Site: brandenburg
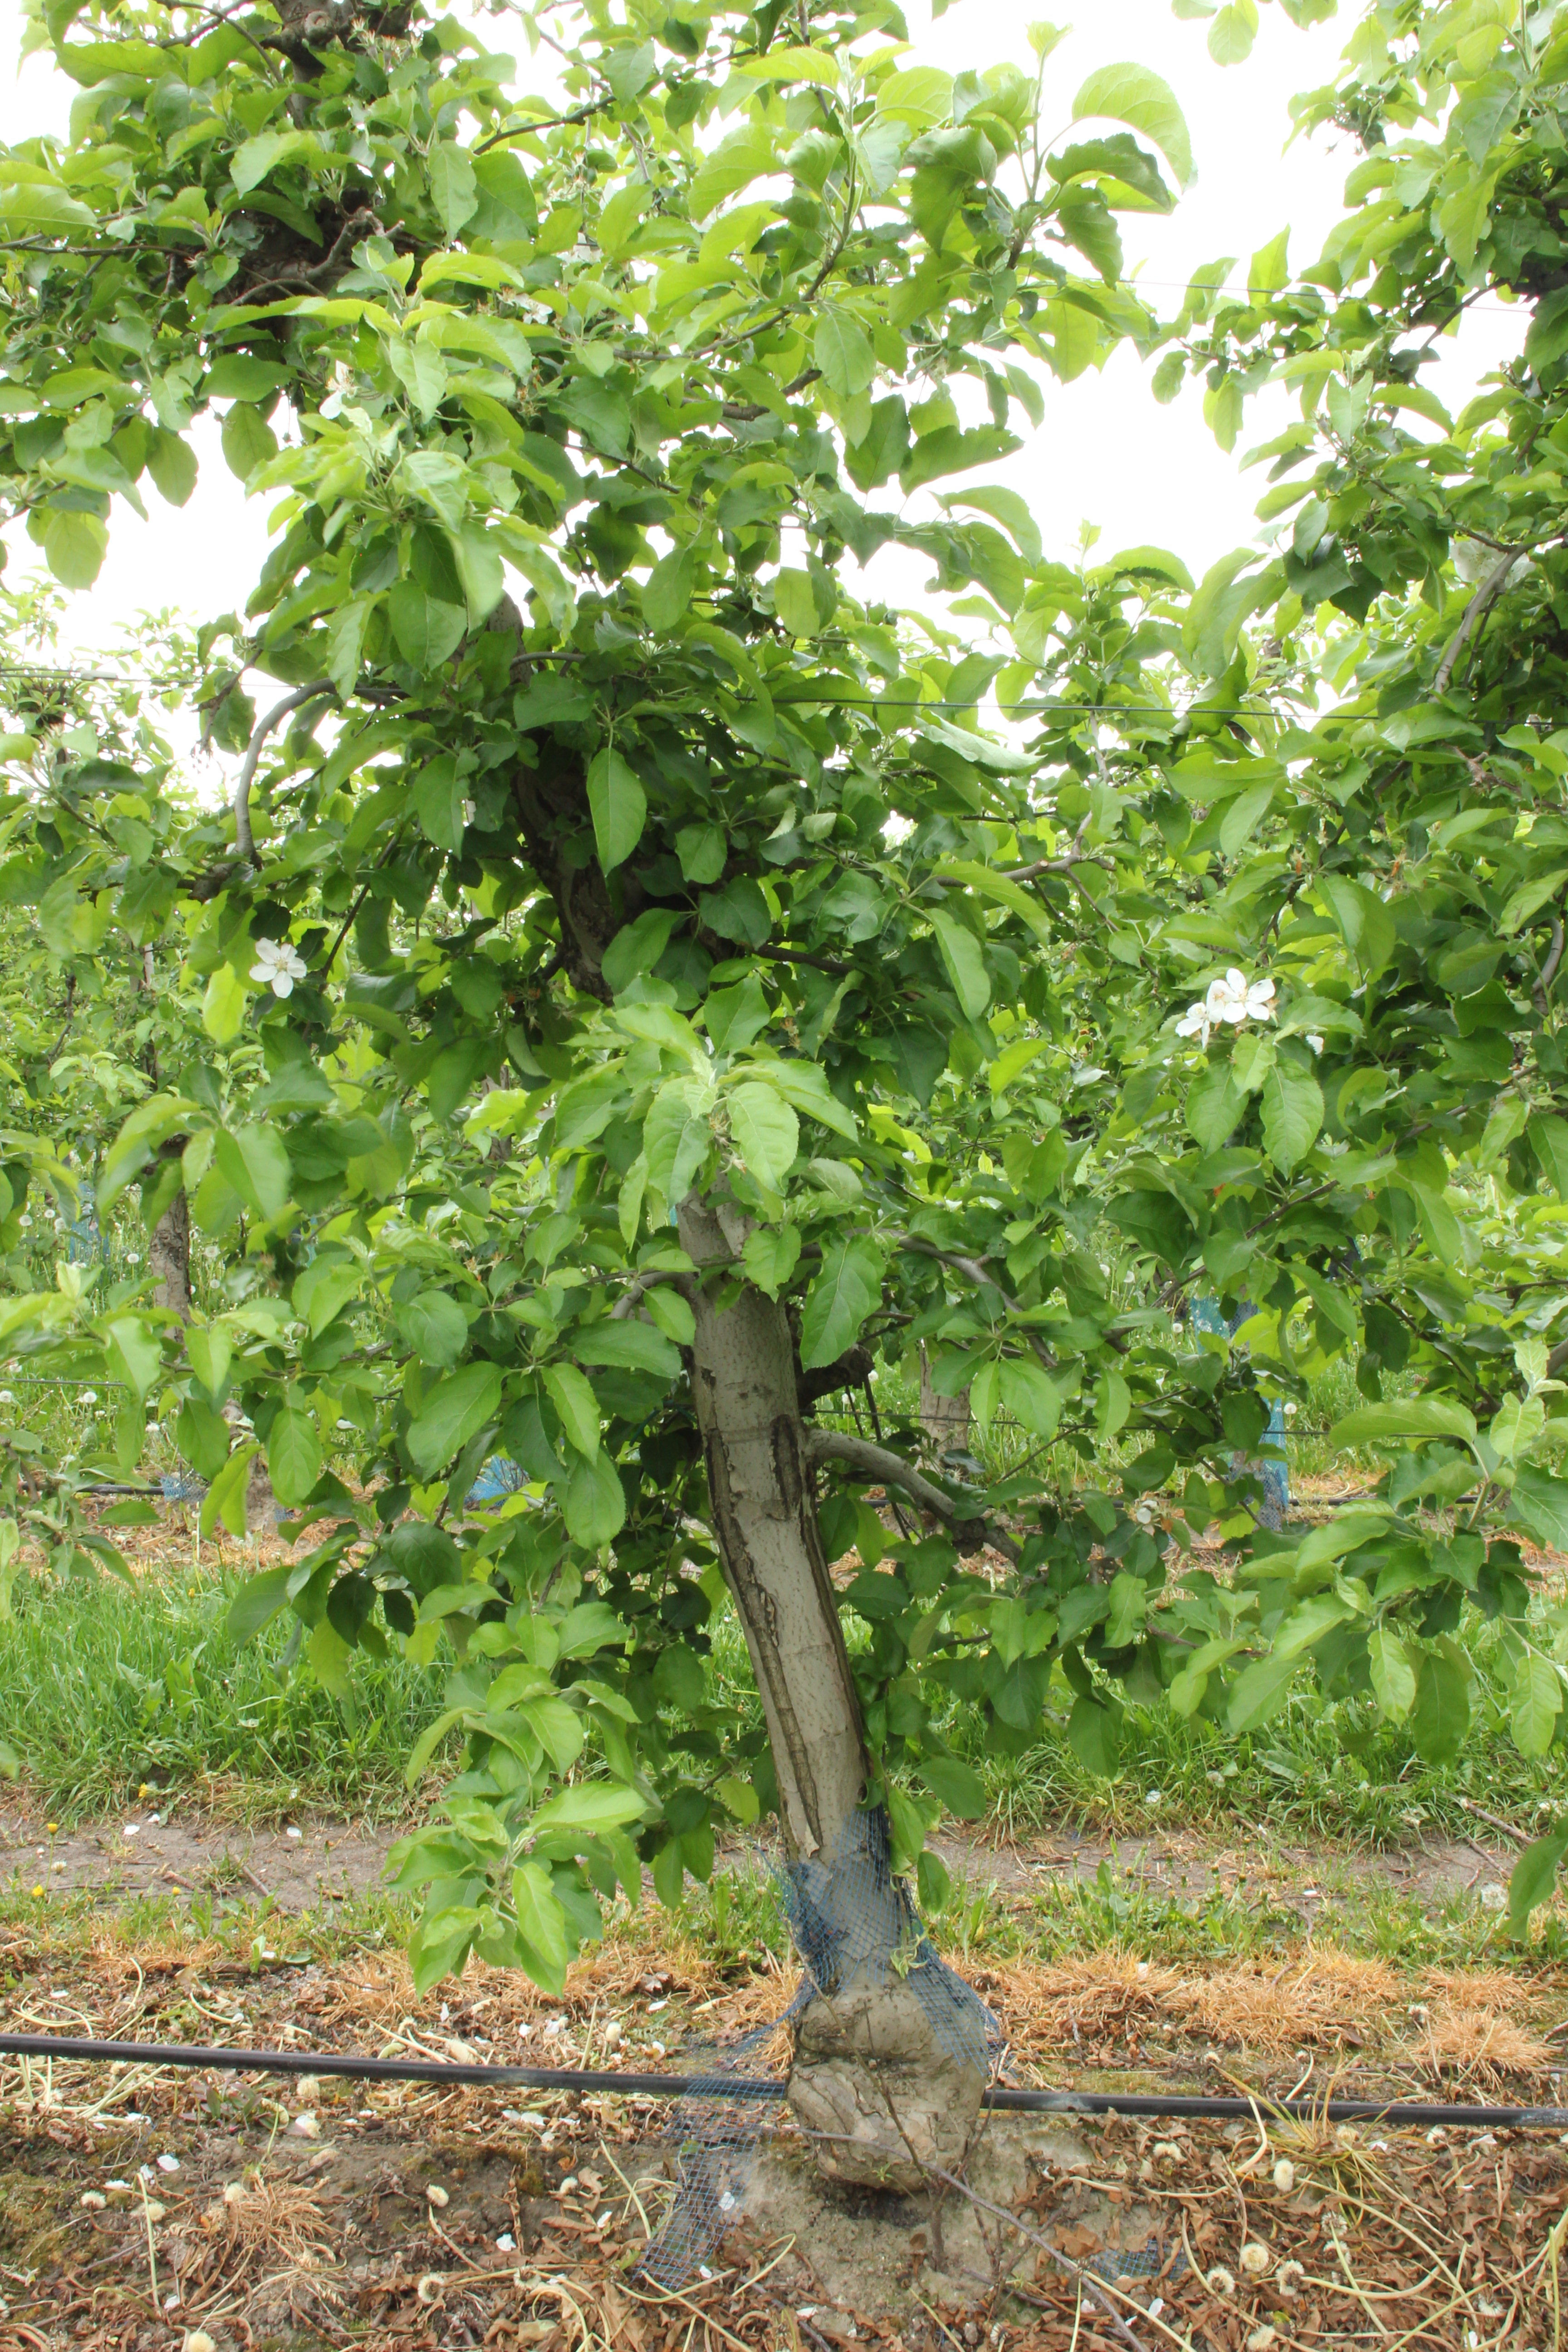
Growth stage (BBCH 67): Flowering